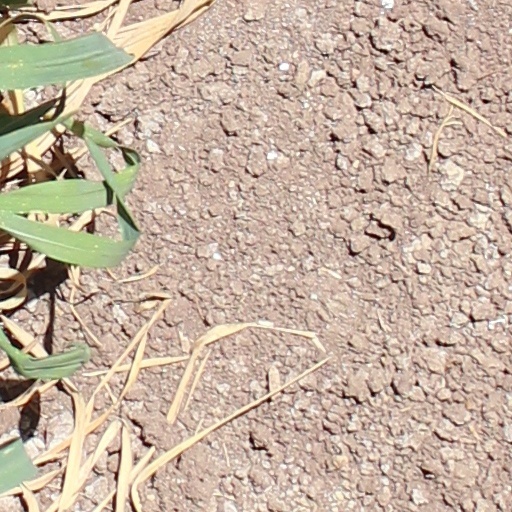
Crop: wheat